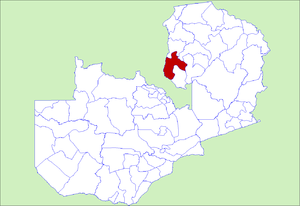
Le District de Mansa est un district de Zambie, situé dans la Province de Luapula. Sa capitale se situe à Mansa. Selon le recensement zambien de 2000, le district a une population de 179 749 personnes.